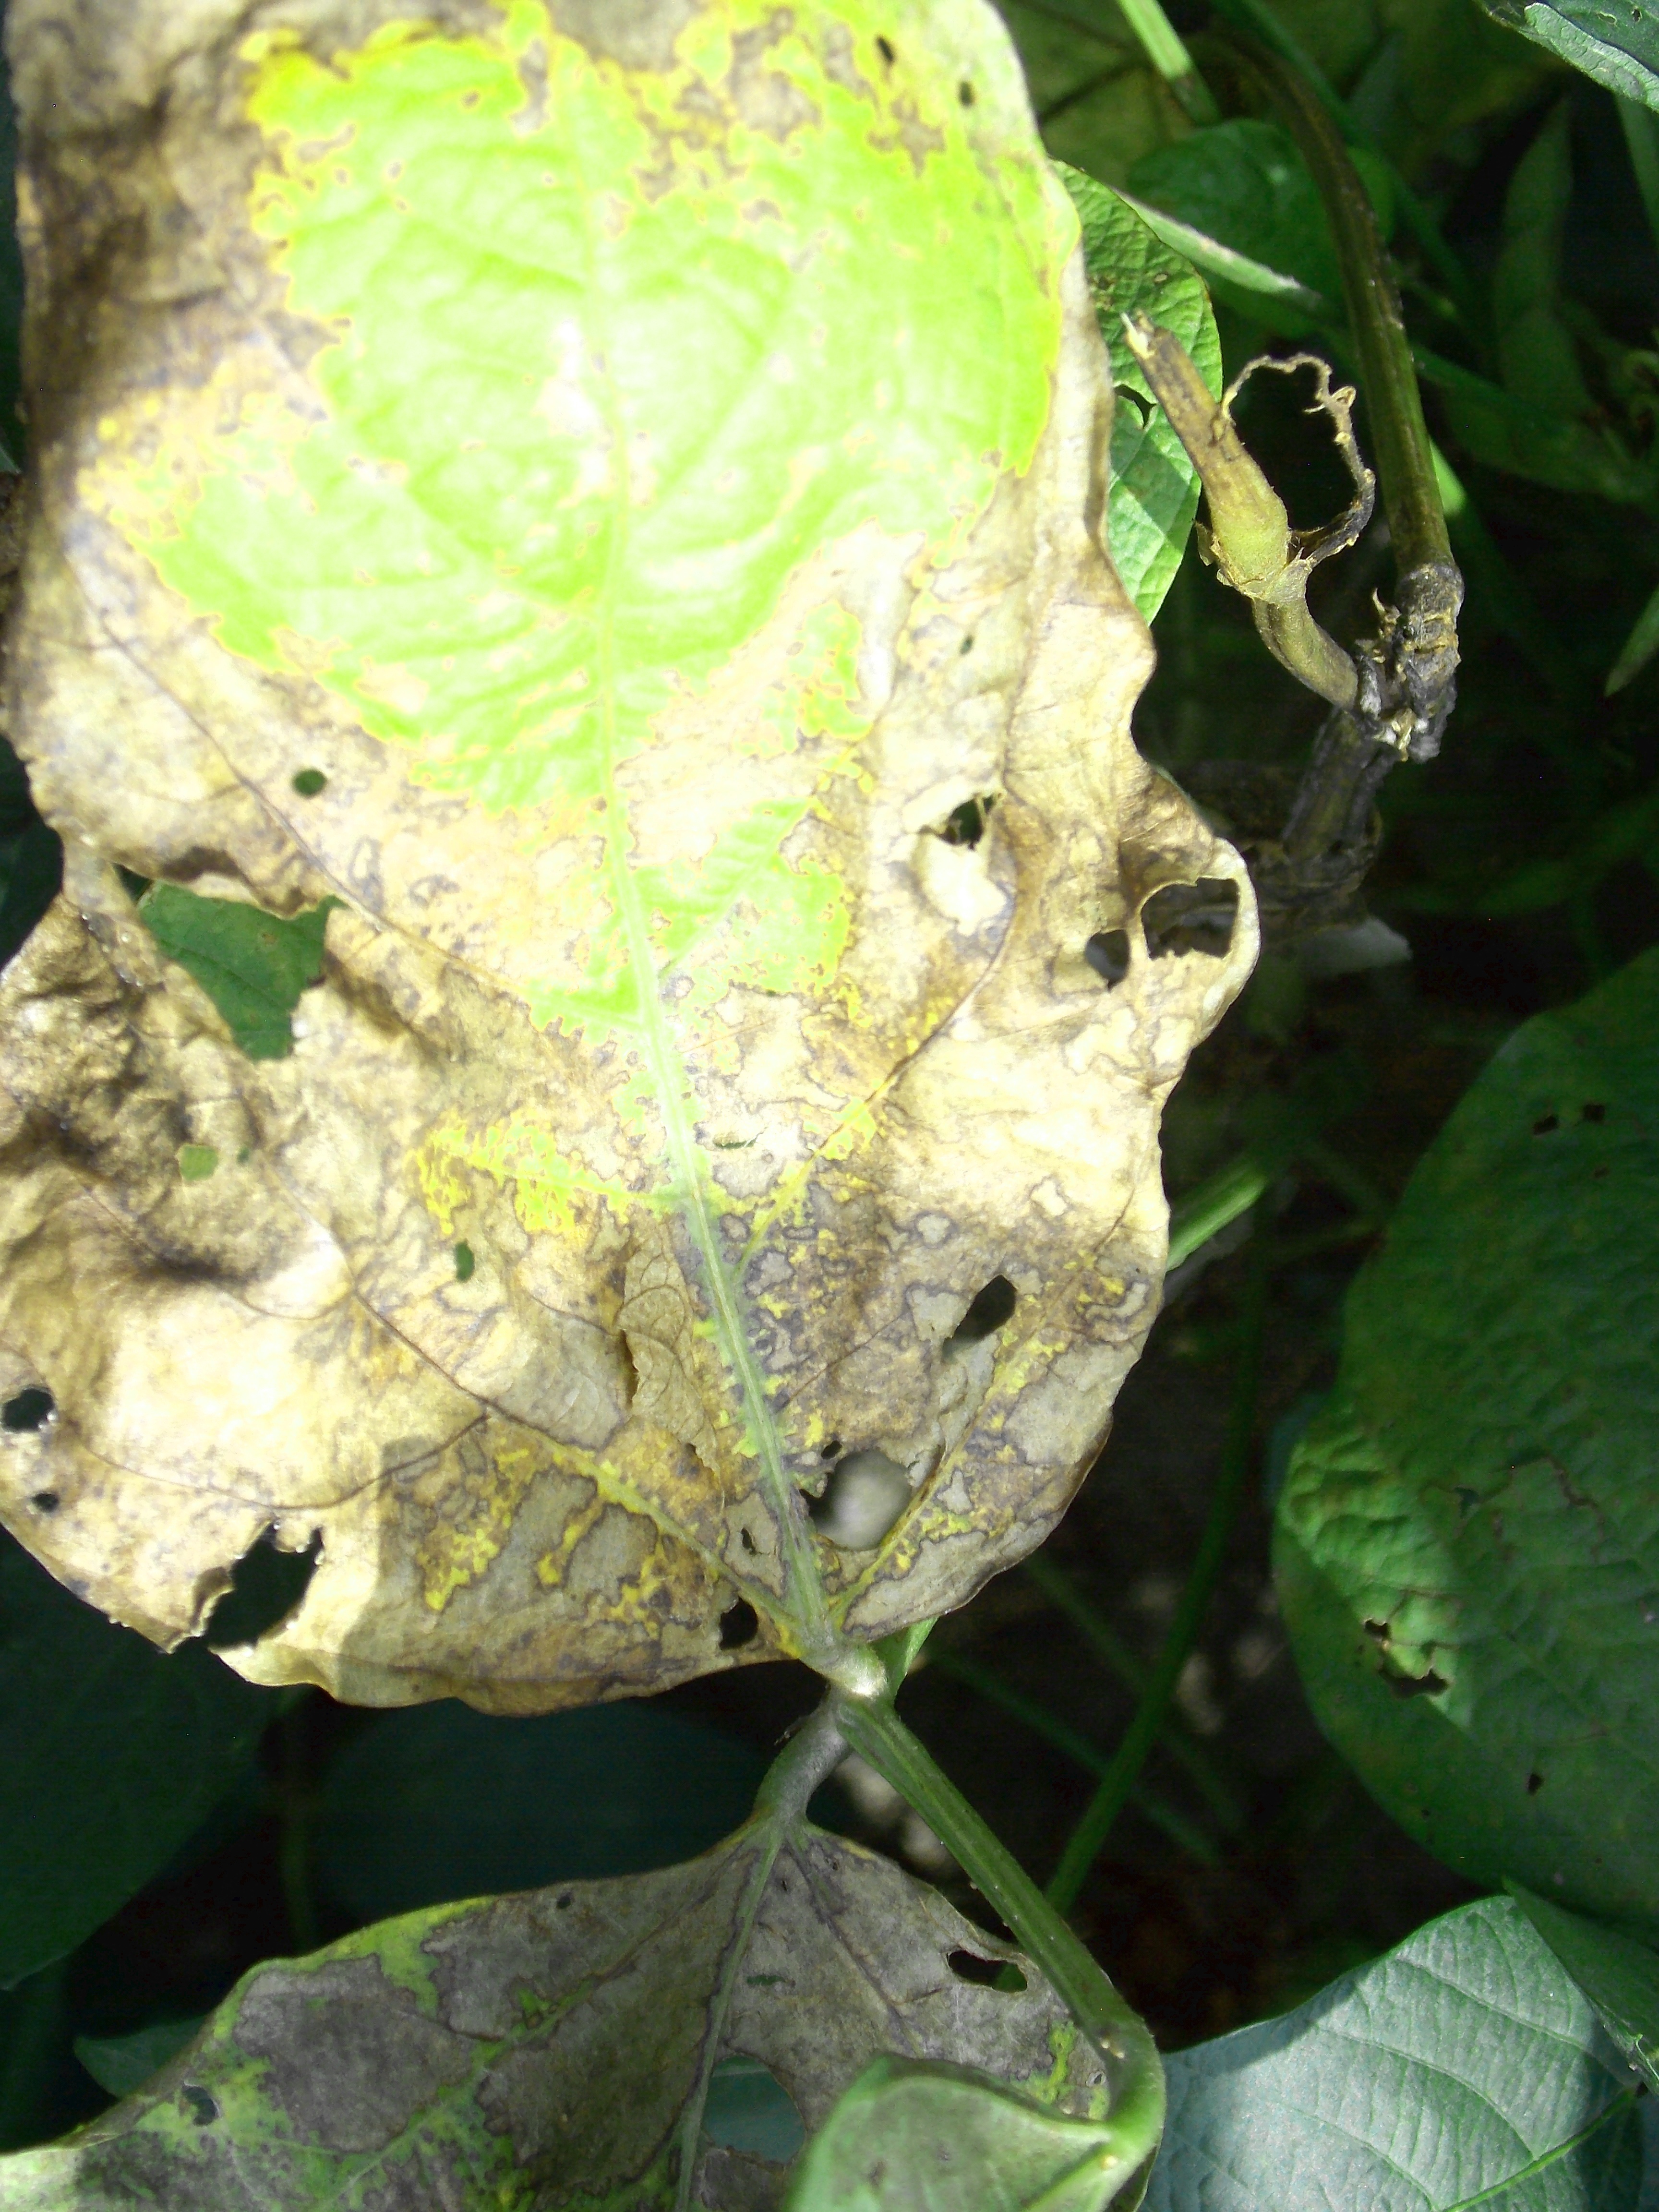
Label: Disease